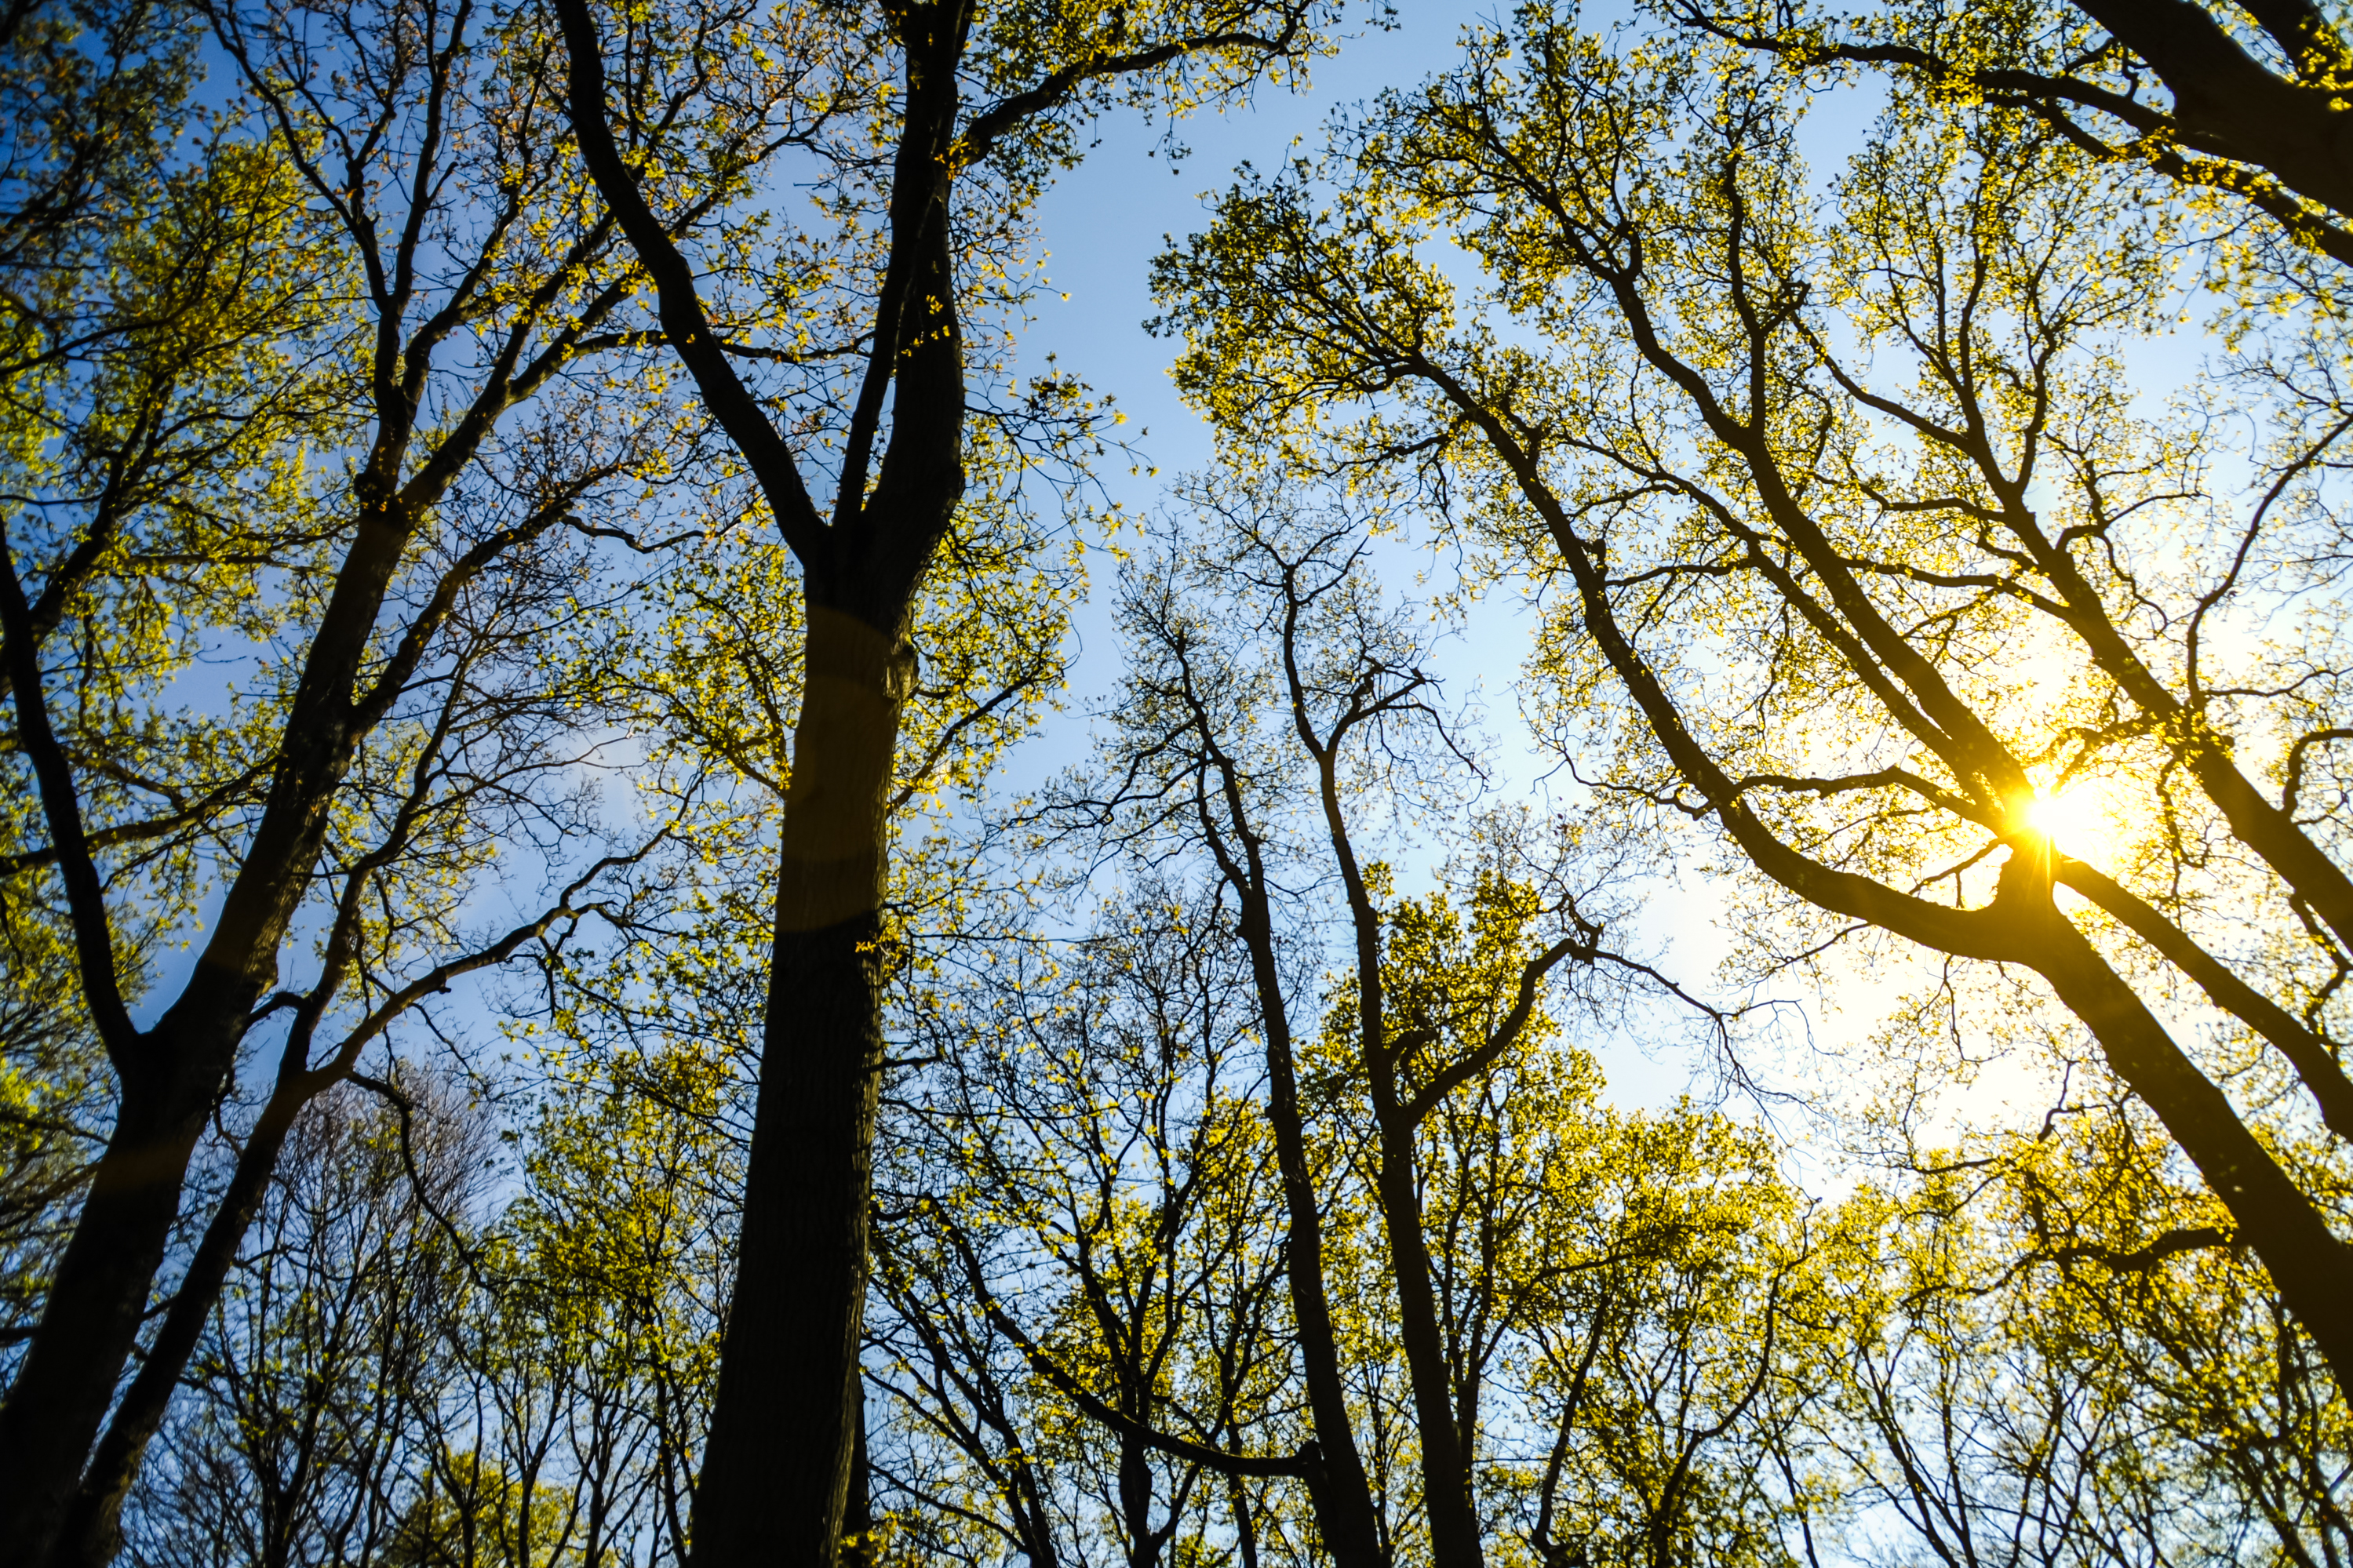
tree, nature, forest, branch, plant, sky, sun, sunlight, morning, leaf, flower, autumn, yellow, season, trees, sunny, branches, deciduous, woodland, habitat, natural environment, woody plant, sunglare